Dziady (wandering beggars)

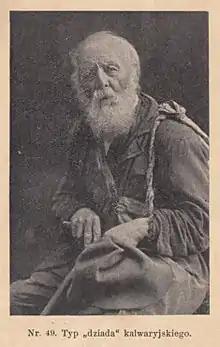
Portrait of a Calvarian , 1938

Dziady came mainly from rural communities, from among people who for various reasons (illness, old age, lack of work) could not work on the land and in the "s craft' they sought a source of income. Sometimes, however, there were also people with a certain education among them, whose various life paths (participation in wars, loss of property, conflicts with the law) forced them to undertake such activities. The position of in traditional rural communities was generally very high. On the one hand, they were respected as pilgrims, 'God's wanderers', almost holy people with a broad knowledge of 'this' and 'that' world. For this reason, they were expected to arrive, were willingly accepted into people's homes and were generously donated. On the other hand, it was feared that the offended might be dangerous and, for example, cast a curse on a host that was not very hospitable. Therefore, in the past, there was a common belief that wandering could not be refused support.